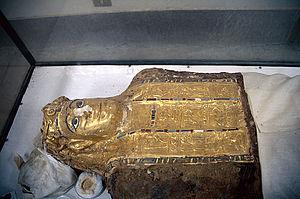
La vallée des momies dorées est un immense site funéraire à l'oasis de Bahariya dans le désert occidental de l'Égypte, datant de la période gréco-romaine. Découverte en 1996 par Zahi Hawass et son équipe égyptienne, environ deux cent cinquante momies d'environ deux mille ans ont été retrouvées sur plusieurs saisons. Finalement un total de plus de dix mille momies a été découvert.